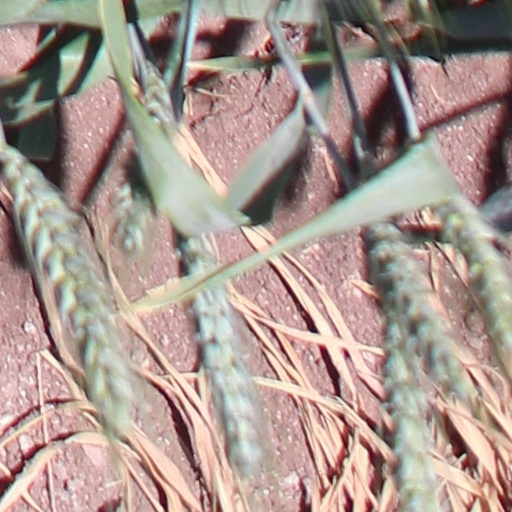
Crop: wheat